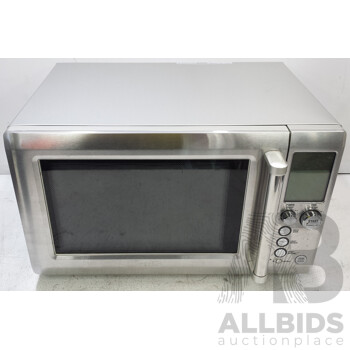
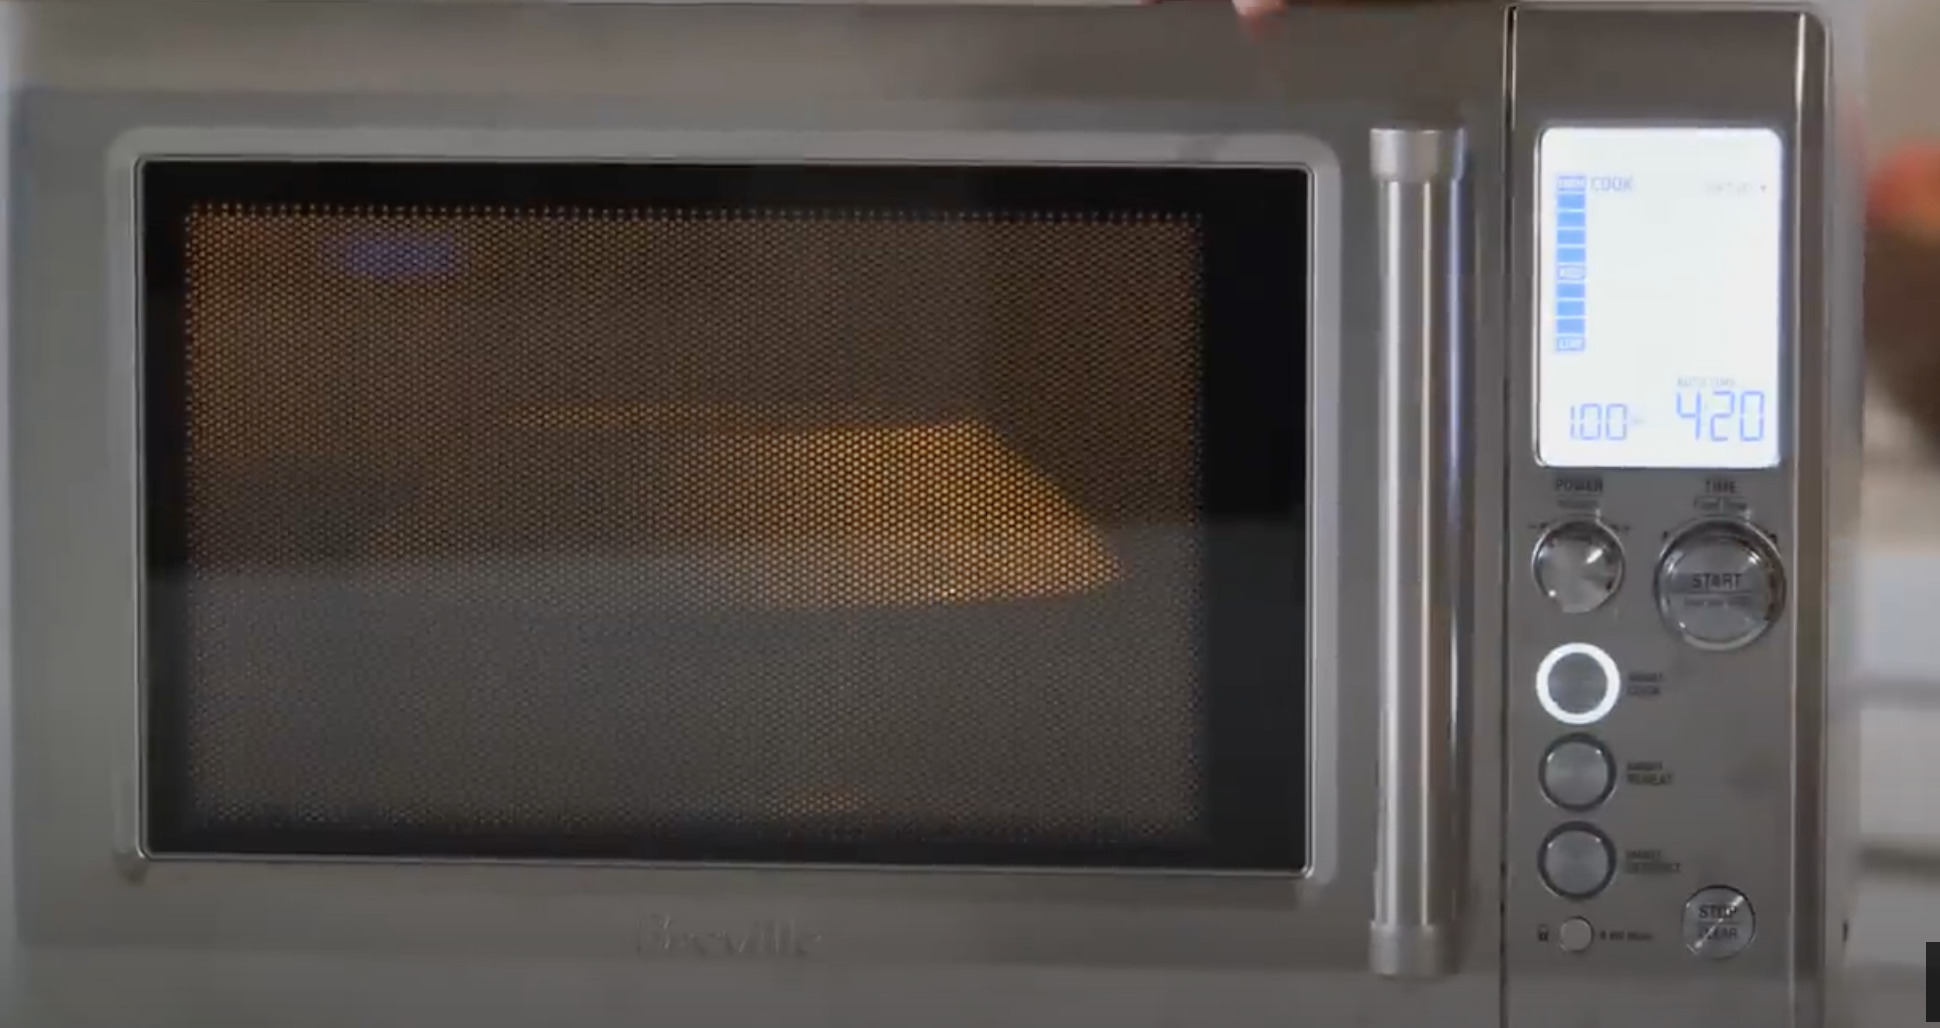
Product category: misc
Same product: yes